Real Times

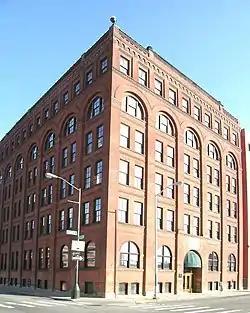
The Globe Tobacco Building at one time housed the company headquarters

Amid the uncertainty over the SEI papers' futures—Sengstacke had left instructions that the papers were to be sold upon his death, but the search for the right buyer took six years—longtime "Michigan Chronicle" publisher Sam Logan left the paper in 2000 and in May of that year formed a competing weekly, "The Michigan FrontPage". Logan was one of the investors in Real Times, and the company continued to publish "FrontPage" alongside the four Sengstacke titles.